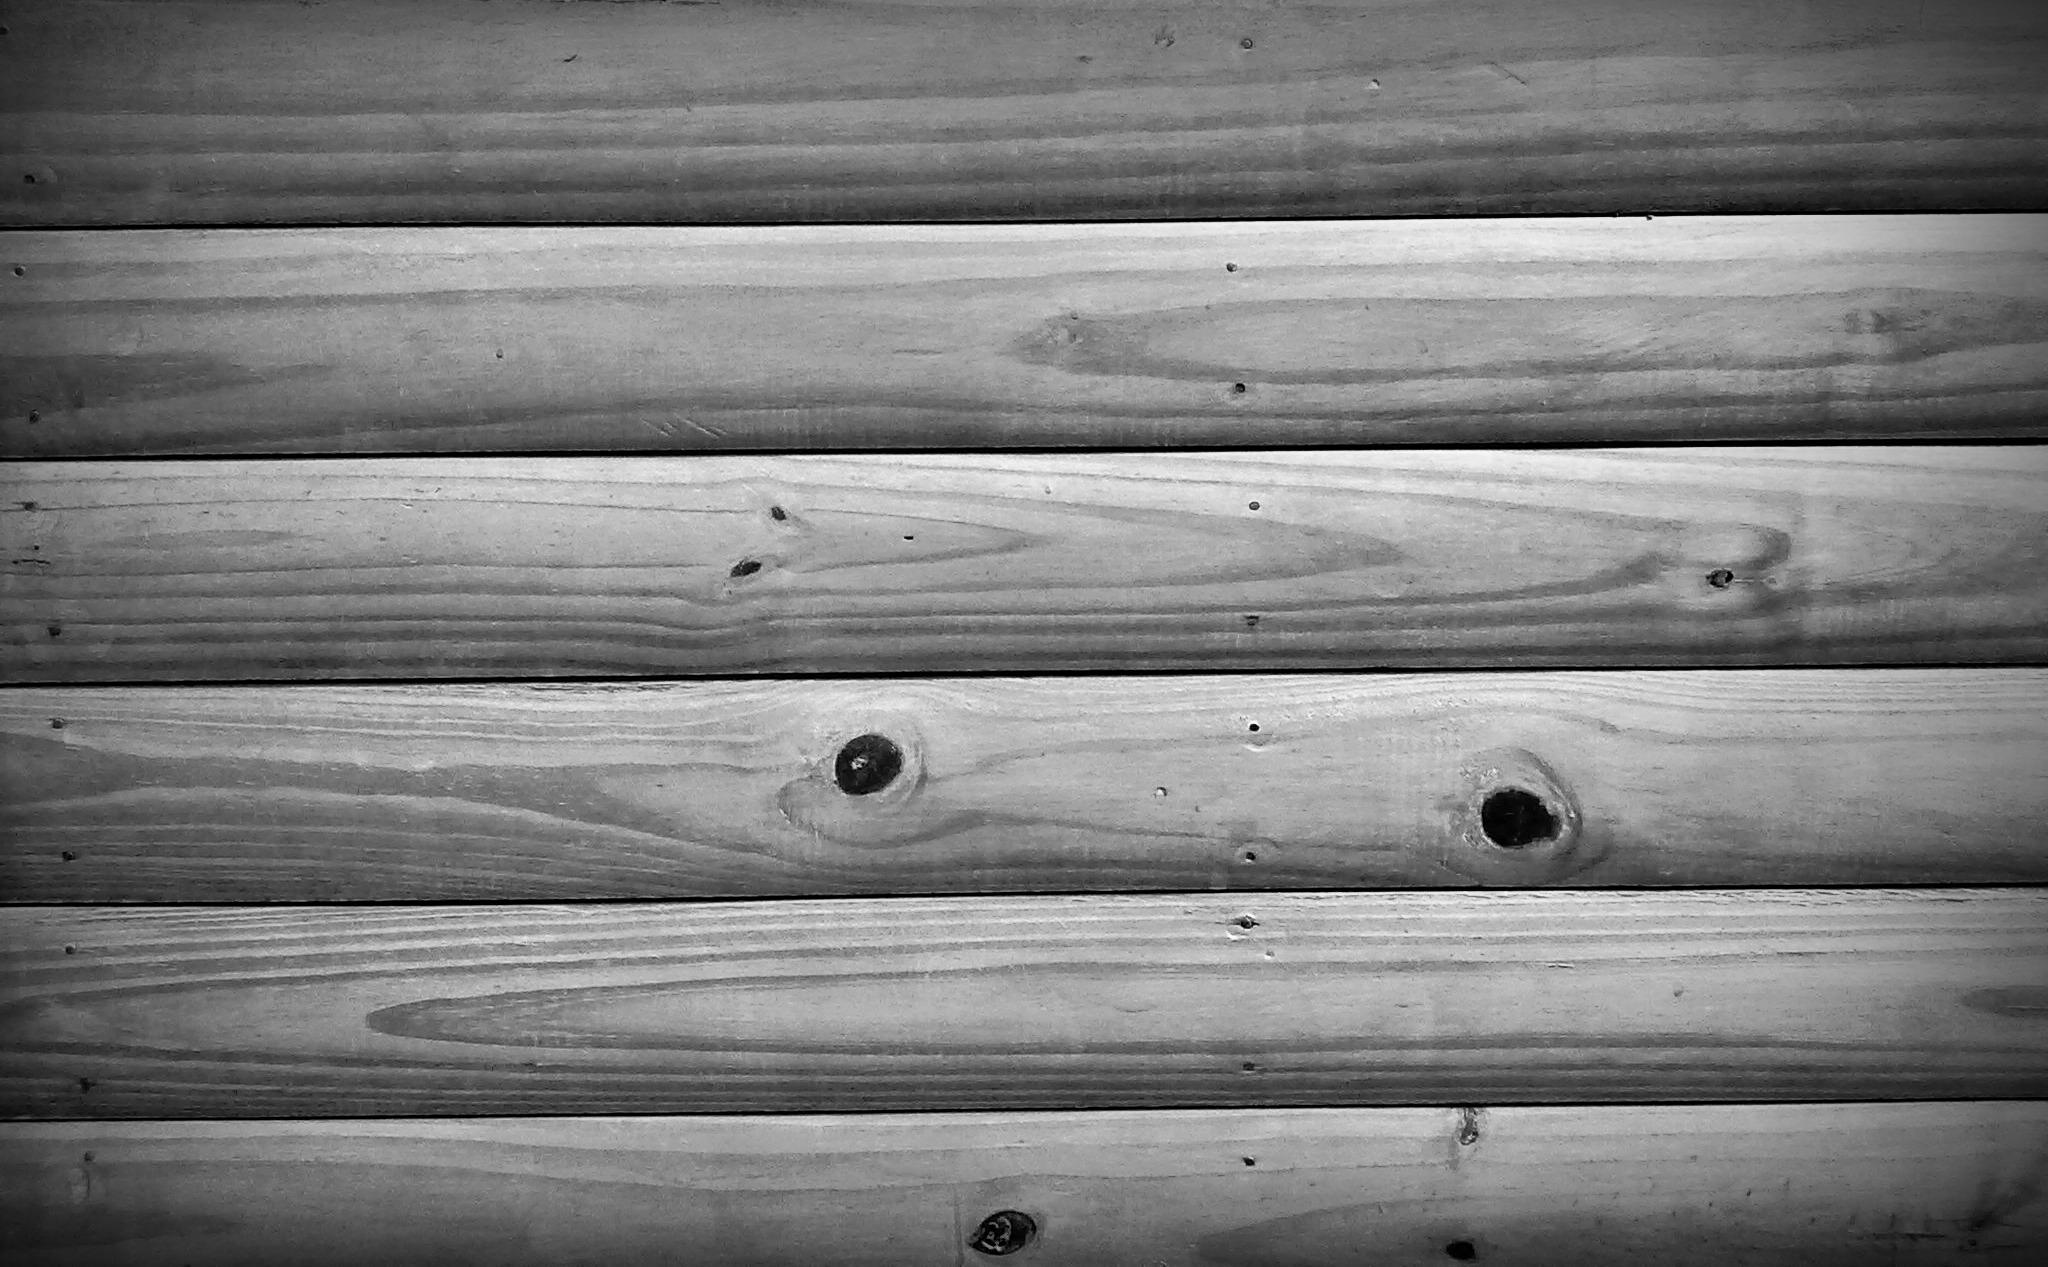
black and white, wood, white, texture, plank, floor, line, black, monochrome, shape, monochrome photography, man made object, wooden poles